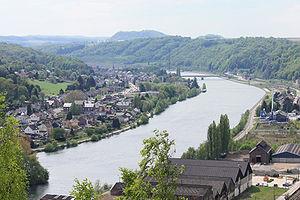
Sclayn (Belgique) vu depuis la réserve naturelle de Sclaigneaux.
Sclaigneaux est un hameau de Belgique sis tout au long du bord de Meuse entre Namur et Andenne, dont il fait administrativement partie. Relié à Sclayn par un pont routier sur le fleuve, sur la route N968 descendant de Vezin à Sclayn.
La gare de Sclaigneaux est une gare ferroviaire belge de la ligne 125 de Liège à Namur située à Vezin section de la commune d'Andenne, en Région wallonne, dans la province de Namur. La gare dessert principalement le village de Sclayn, également section d'Andenne, accessible situé sur l'autre rive de la Meuse, un pont routier permet la traversée.
Sclayn [sklaɛ̃] est une localité en bord de Meuse entre Namur et Andenne dont il fait administrativement partie, en province de Namur. C'était une commune à part entière avant la fusion des communes de 1977.